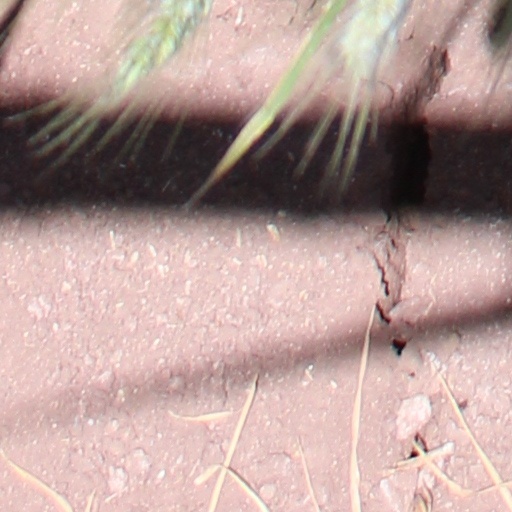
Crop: wheat